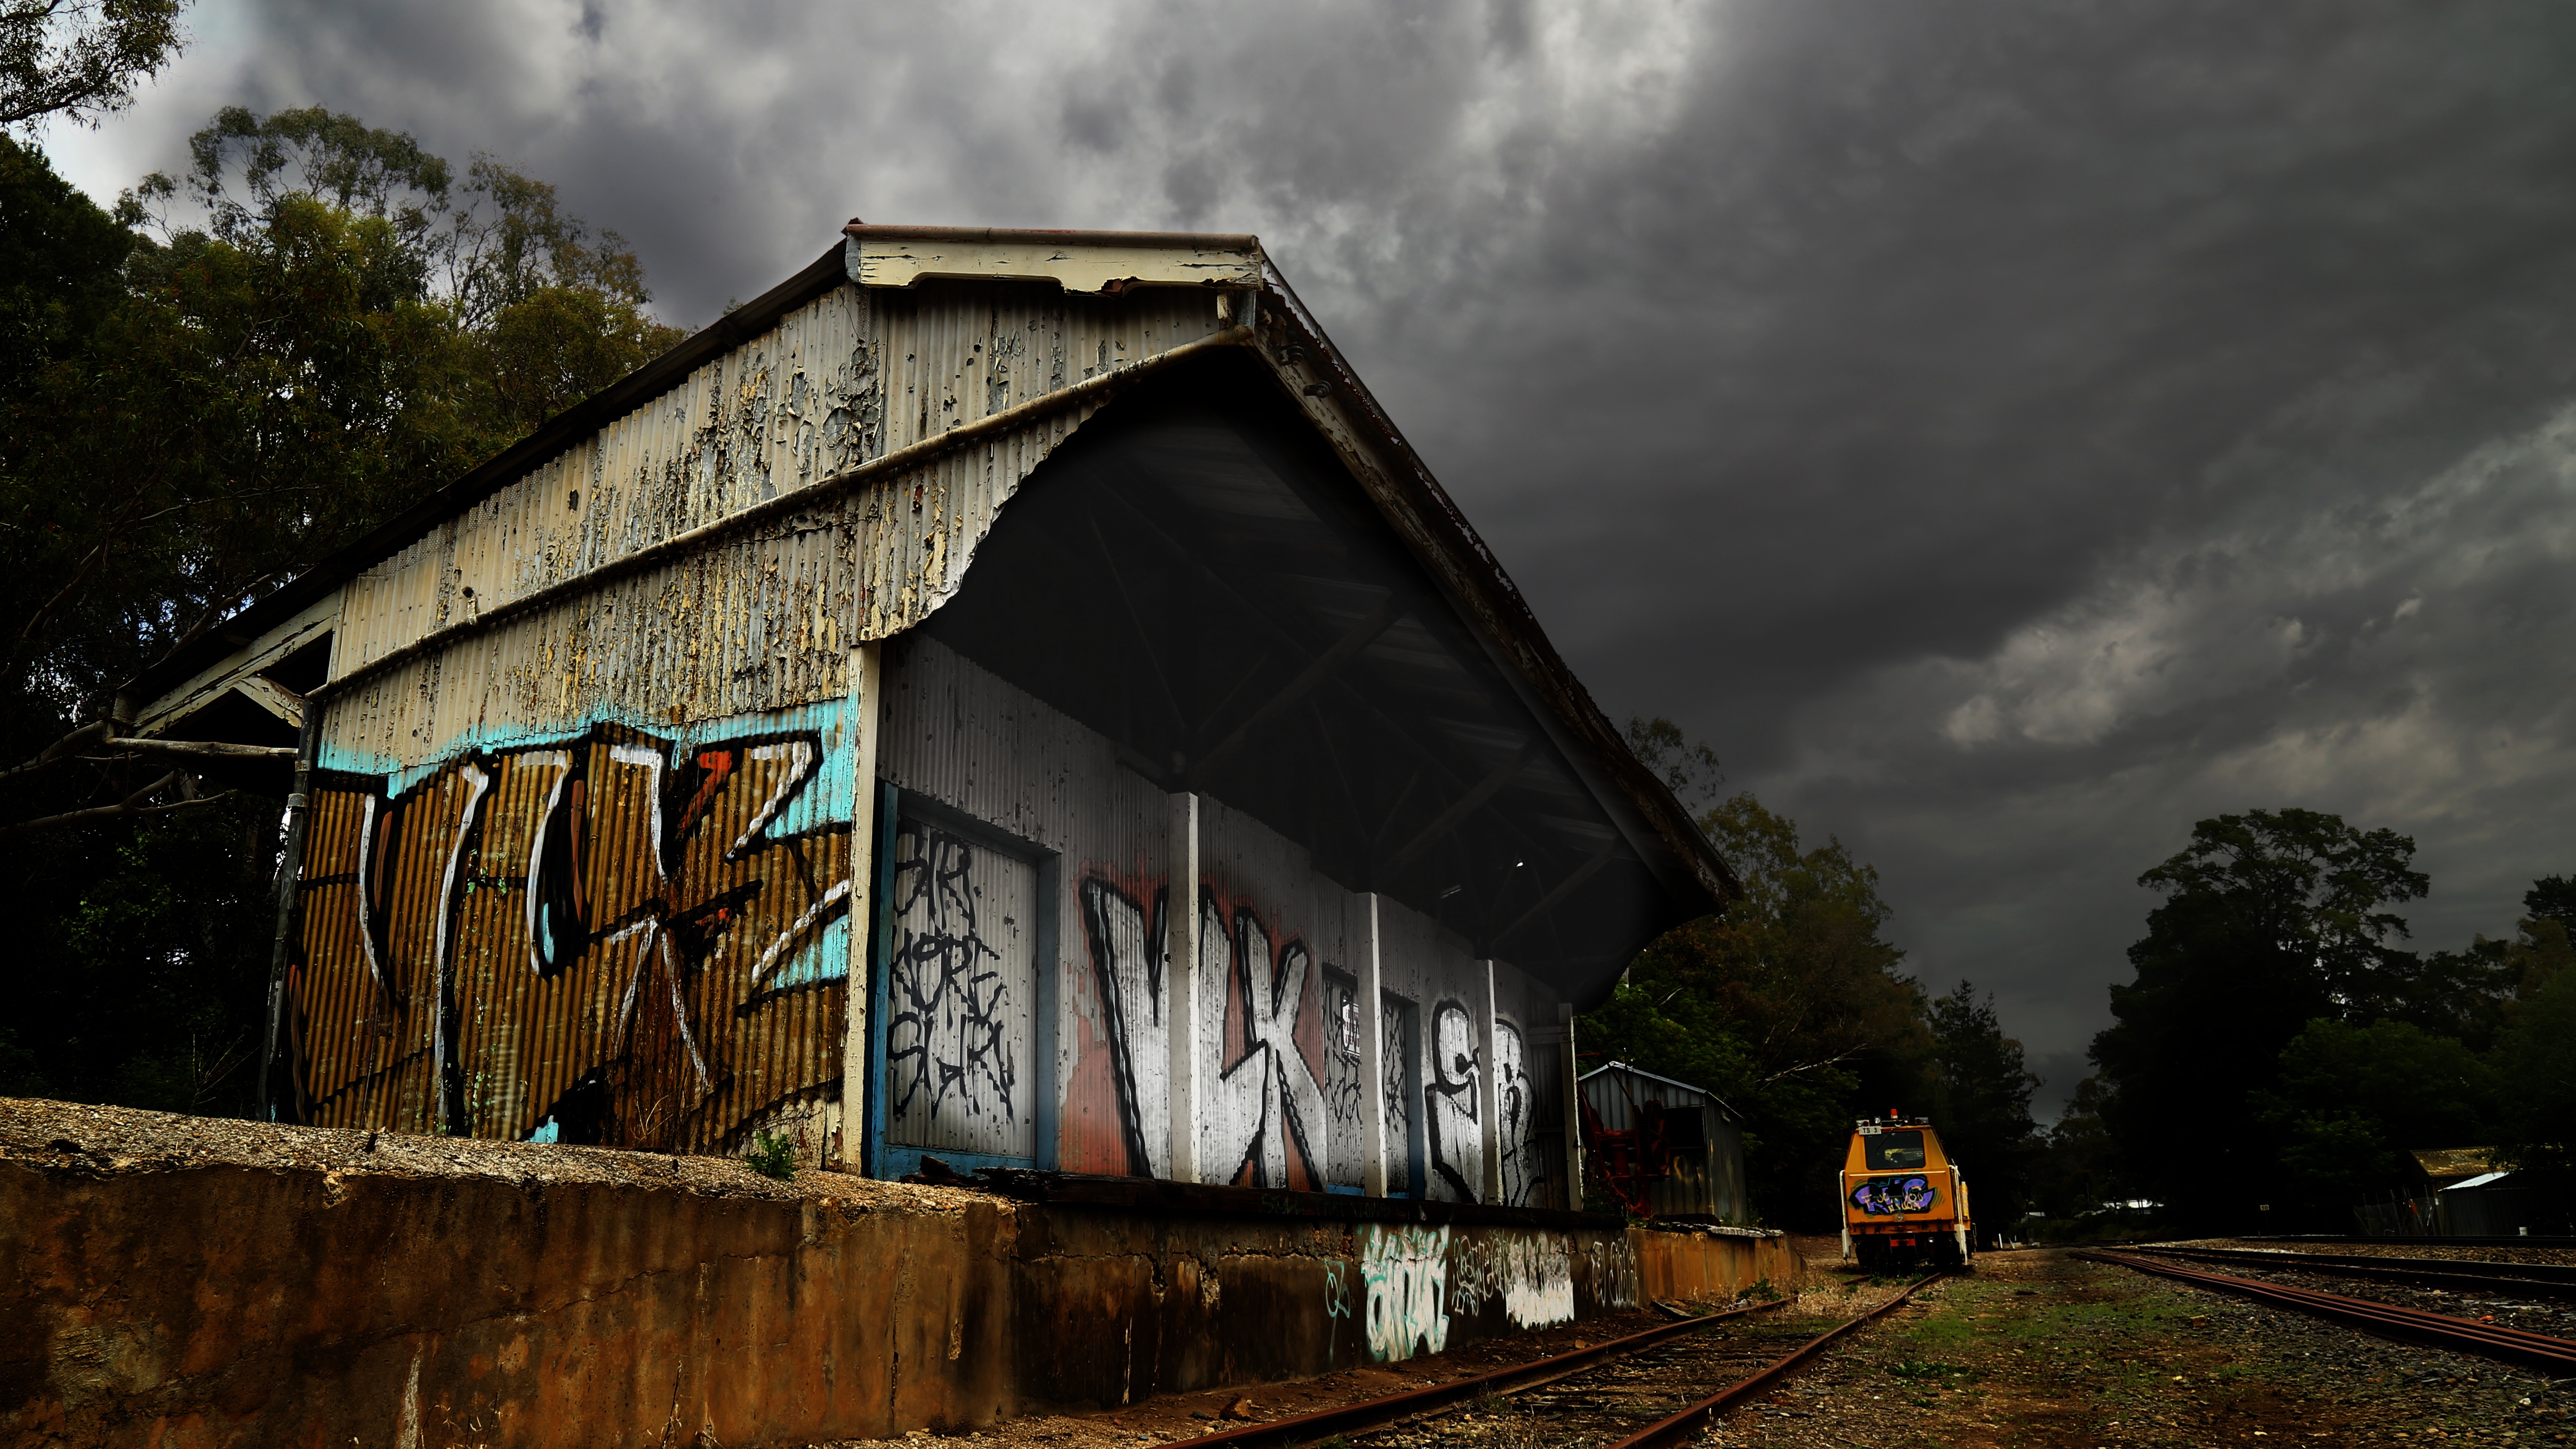
track, house, transport, shack, rural area, urban area